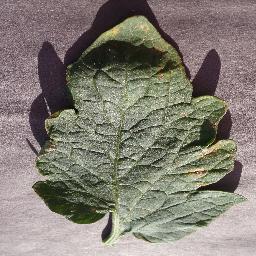
Label: Tomato___Target_Spot